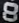
Number: 8